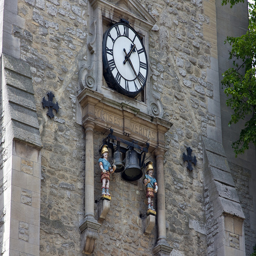
A large brick clock tower with a giant clock on it's side.
A clock over two bell with men figurines
A clock in the side of a wall with statues below.
The clock has a couple of figurine statues under it's base.
A large black and white clock hangs on a building.